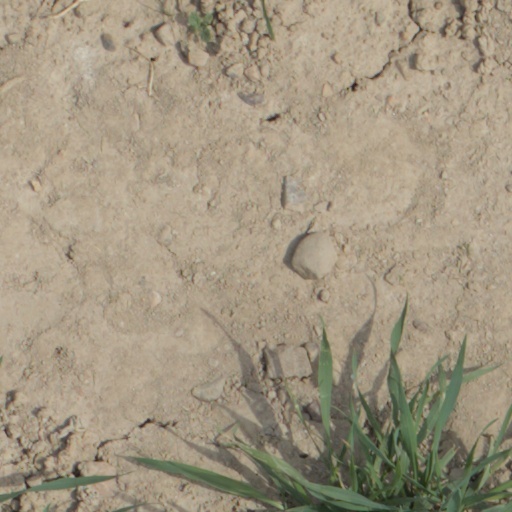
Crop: wheat